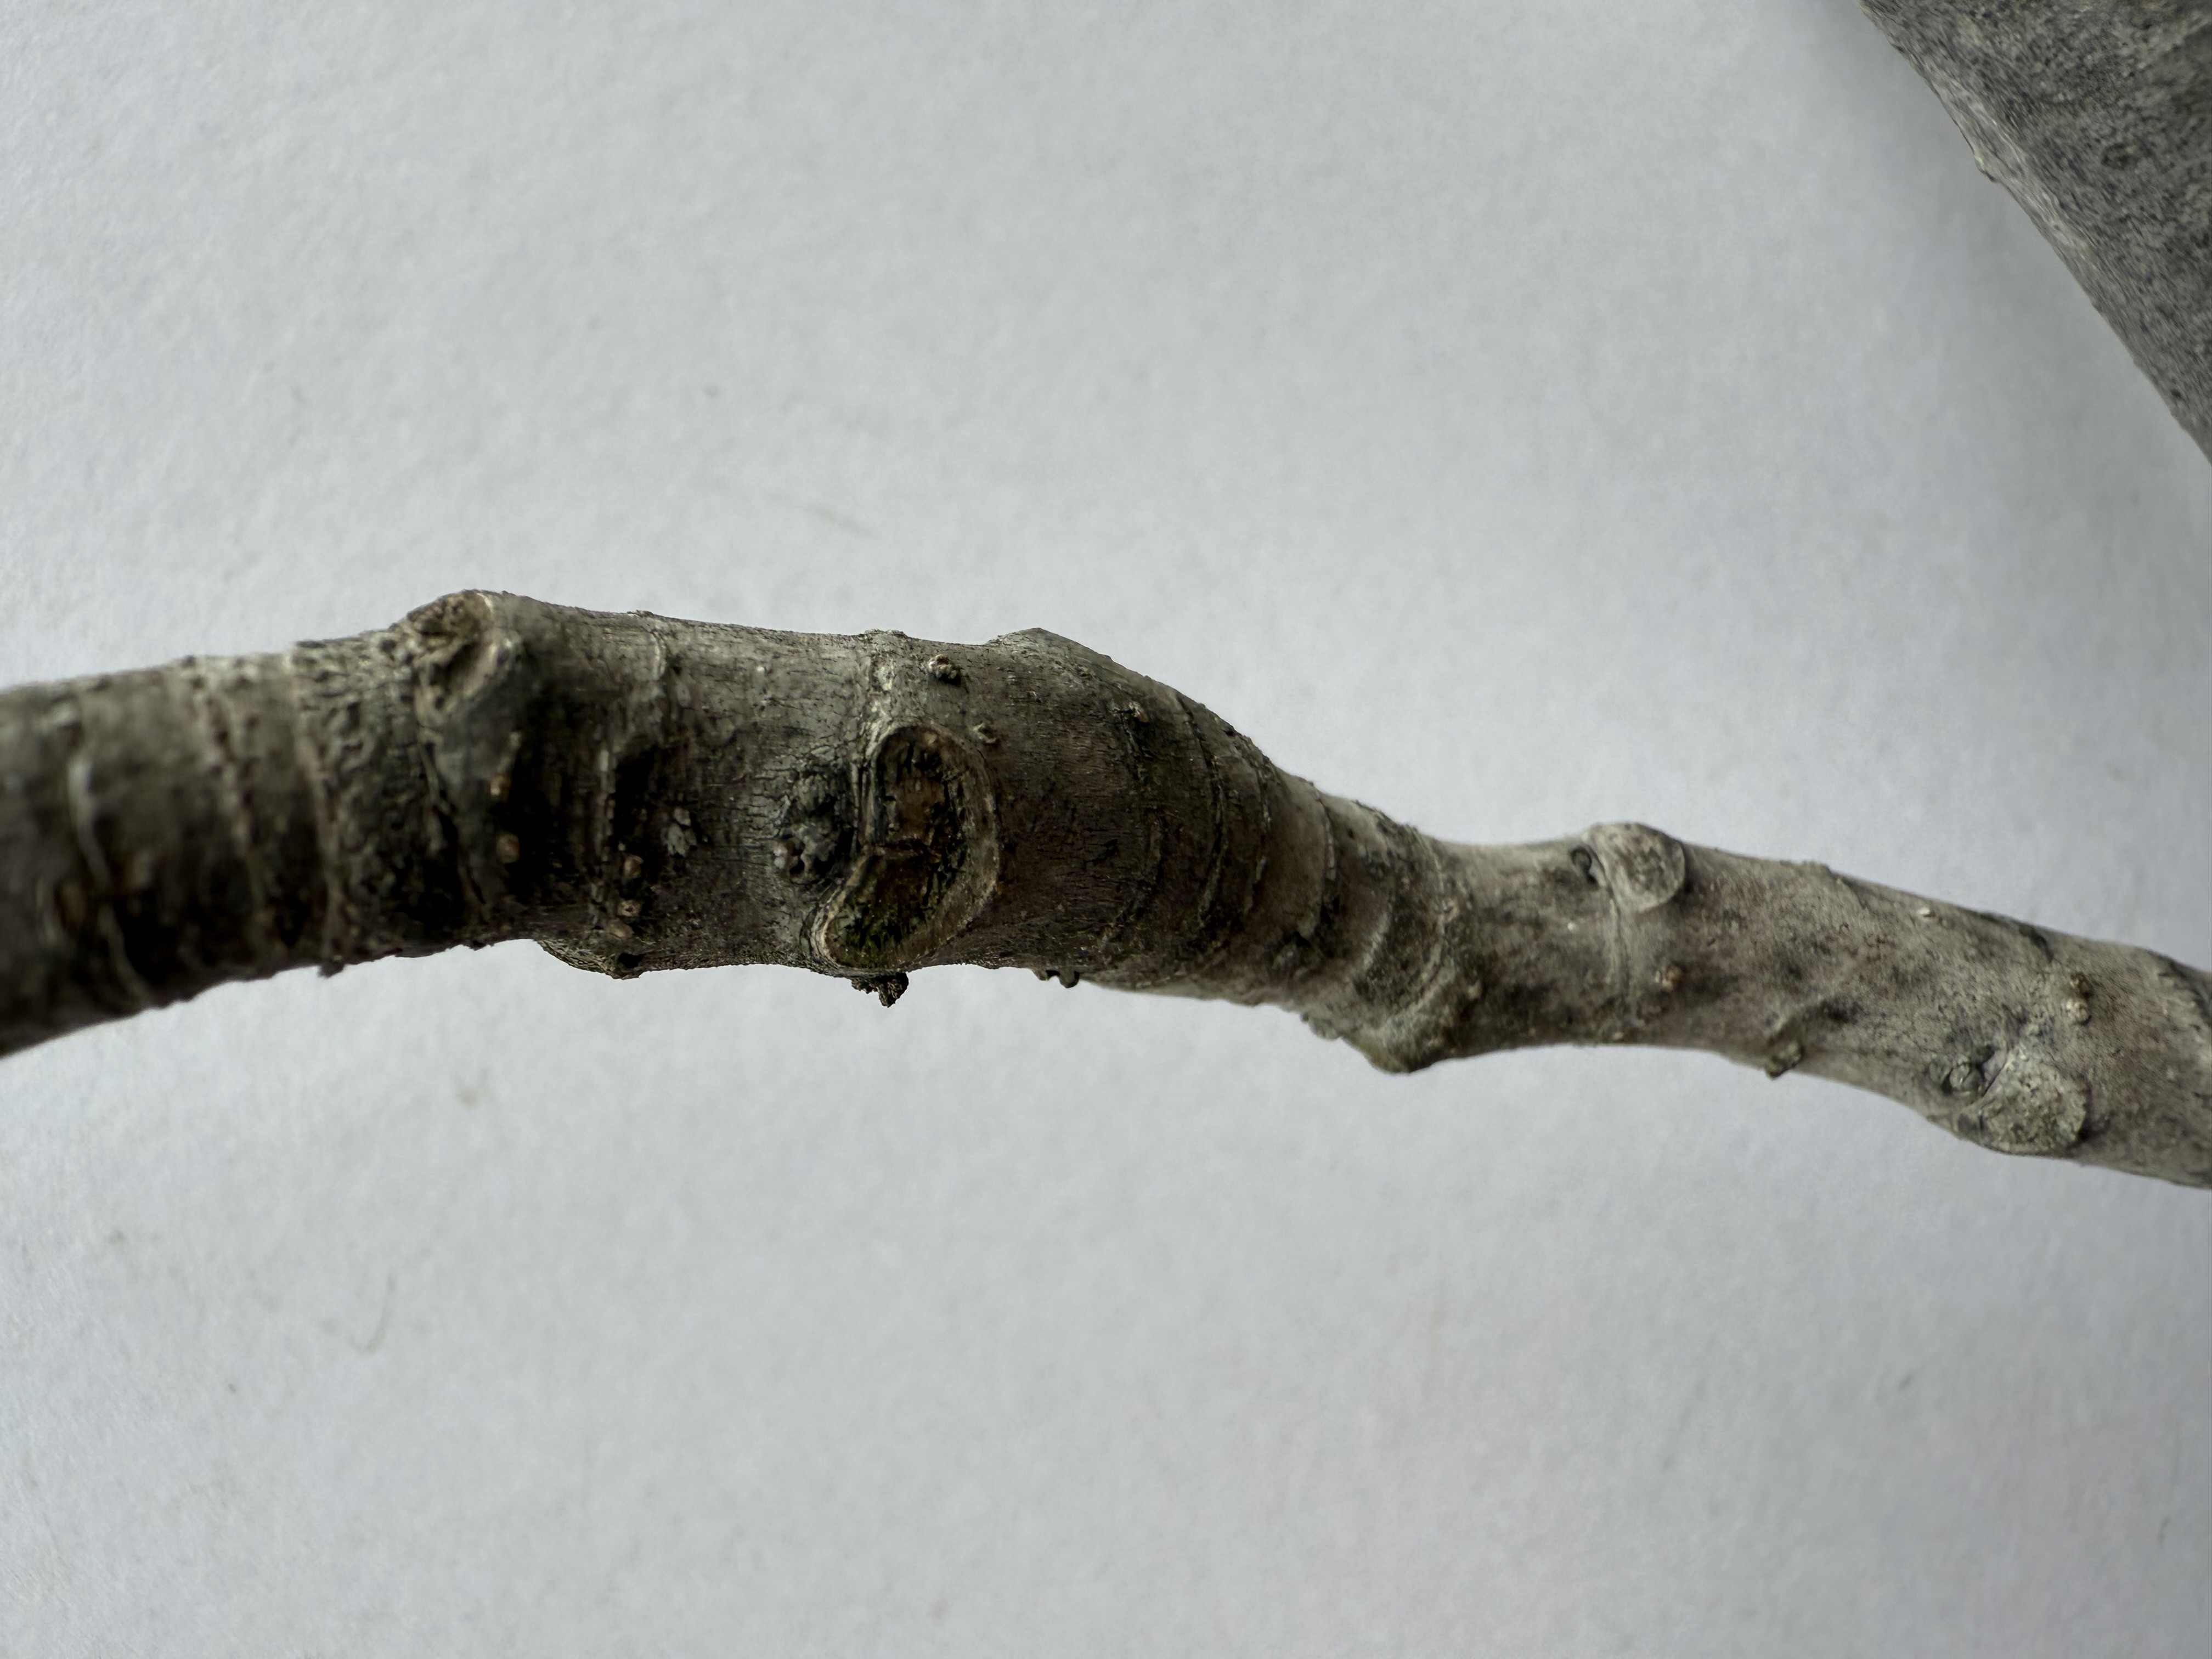
Variety: Patlican Fig